Pere Compte

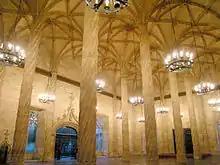
Hall of the Columns in the Llotja de la Seda, Valencia.

Pere Comte (also spelled Pere Compte; died 1506) was a catalan architect from Girona. He was one of the main Gothic architects of the Crown of Aragon of the period, and in particular in Valencia, where he directed the construction of numerous palaces. Pere Compte is considered a master of the Valencian Gothic art.